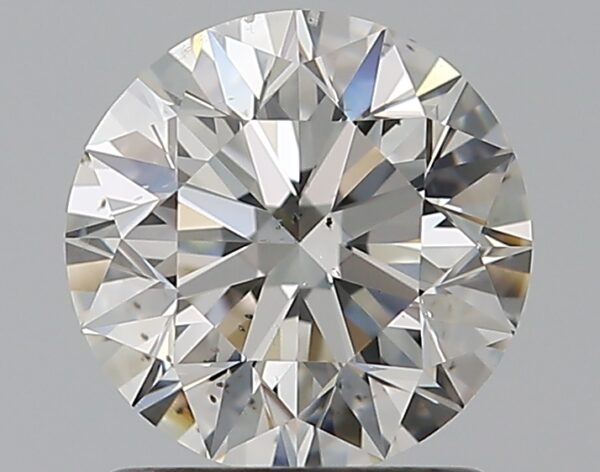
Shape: round
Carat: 1.2
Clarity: VS2
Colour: H
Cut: EX
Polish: EX
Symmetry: EX
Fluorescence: N
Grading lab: GIA
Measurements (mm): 6.69 x 6.74 x 4.26